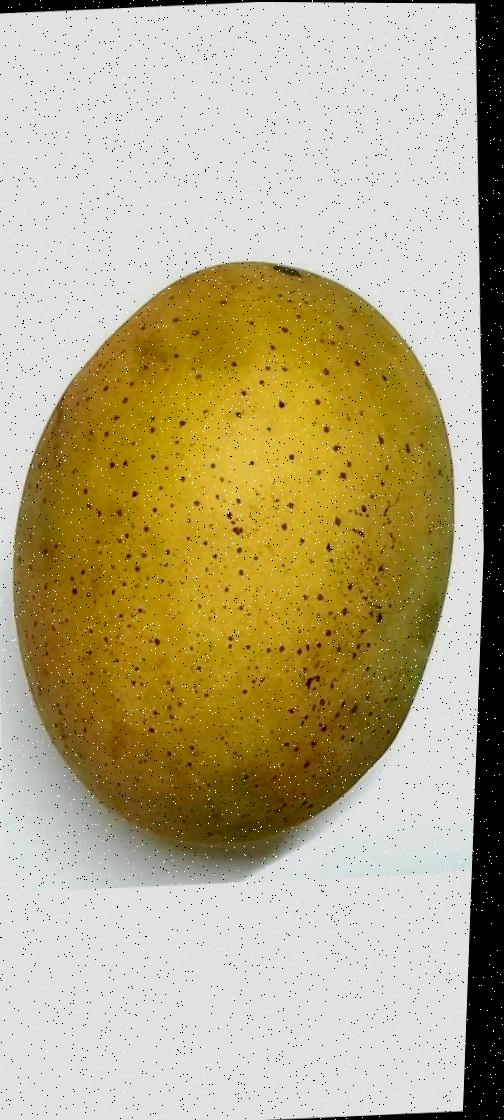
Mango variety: Shada